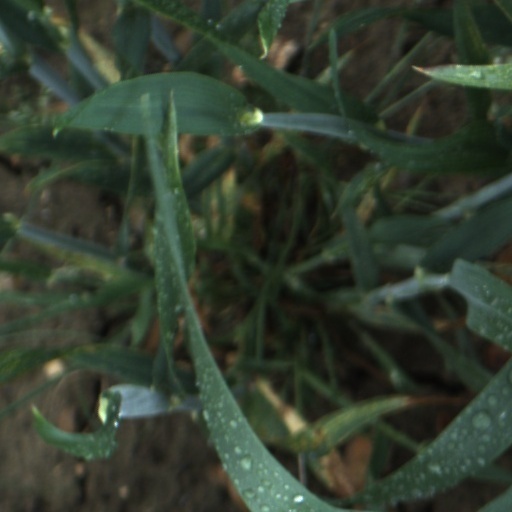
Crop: wheat